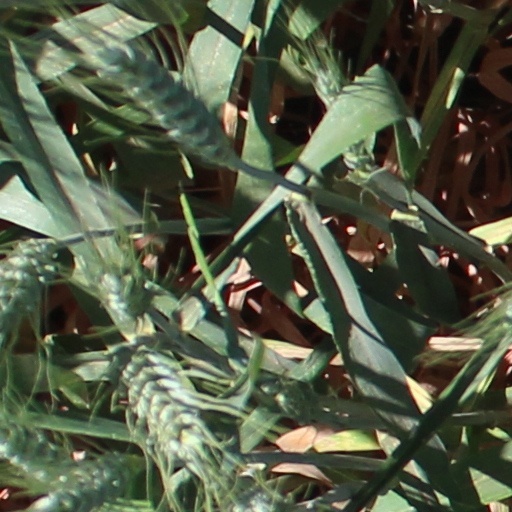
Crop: wheat